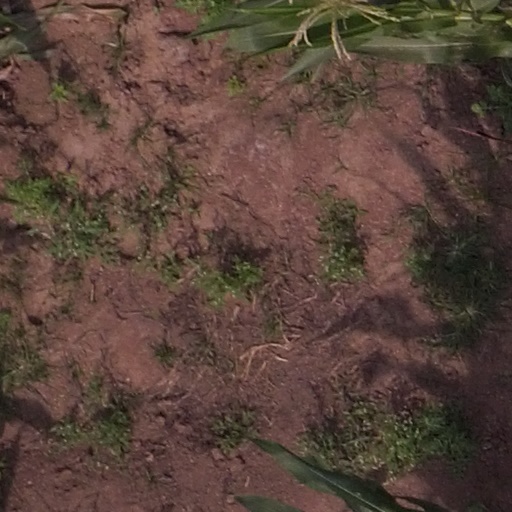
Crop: maize; corn